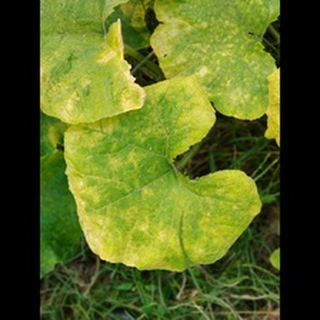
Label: pumpkin_mosaic_disease